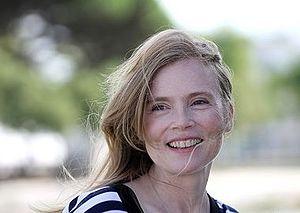
L' Actrice Isabelle Carré au Festival de la Fiction TV à La Rochelle 2016
Isabelle Carré, née le 28 mai 1971 dans le 12ᵉ arrondissement de Paris, est une actrice française. Elle obtient le César de la meilleure actrice en 2003 pour son rôle dans Se souvenir des belles choses ainsi que le Molière de la comédienne à deux reprises.